CAR-15

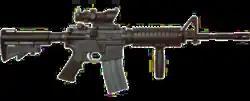
Colt M4A1 Carbine with ACOG optic and a vertical forward grip

In the early 1980s, at the request of the United States Marine Corps, Colt upgraded the M16A1 rifle, resulting in the M16A2 rifle. Among the major changes were a reinforced lower receiver, a case deflector, a birdcage flash suppressor redesigned to be a muzzle brake, and a barrel with a faster 1-in-7 twist. The faster barrel was necessitated by the switch from the 55-grain M193 bullet to the 62-grain M855 bullet. The M16A2 rifle's barrel was also thicker for the portion in front of the handguard. Colt incorporated these changes into its carbines, which it called M16A2 carbines. The "Model 723" M16A2 carbine used the iron sights of the M16A1, but had a case deflector. The barrel had a 1-in-7 twist, but the thinner profile of the older M16A1 carbine's barrel. As with the Model 653, the United States military made small purchases of the Model 723 for its special operation forces. It was notably used by Delta Force operators from the late 1980s to the early 1990s.